Leda Valladares

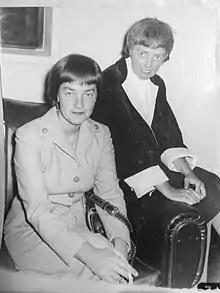
Valladares (right) and Walsh, 1956

Valladares began publishing poems in regional magazines such as "El mar" (The Sea) in 1940 and the following year in "La pirámide" (The Pyramid). She presented seven poems in the inaugural issue of "Cántico" (1940), and continued to publish books of poetry throughout her life. She became friends with Olga Orozco and met Alejandra Pizarnik through that association. In 1941, while attending Carnival festivities in Cafayate, she first encountered , the folkloric style of music from the Province of Salta. She gave up her philosophy studies and in 1943 attended classes at the Academia de Bellas Artes de la Provincia (Academy of Fine Arts of the Province). She learned to play the clarinet and also sang in a women's quartet specializing in Renaissance music. After a year, she quit, because she did not feel able to express herself in the curriculum's classical styles. She embarked on a journey and paid her own way to study the traditional music of La Rioja Province, San Fernando del Valle de Catamarca, and San Salvador de Jujuy.